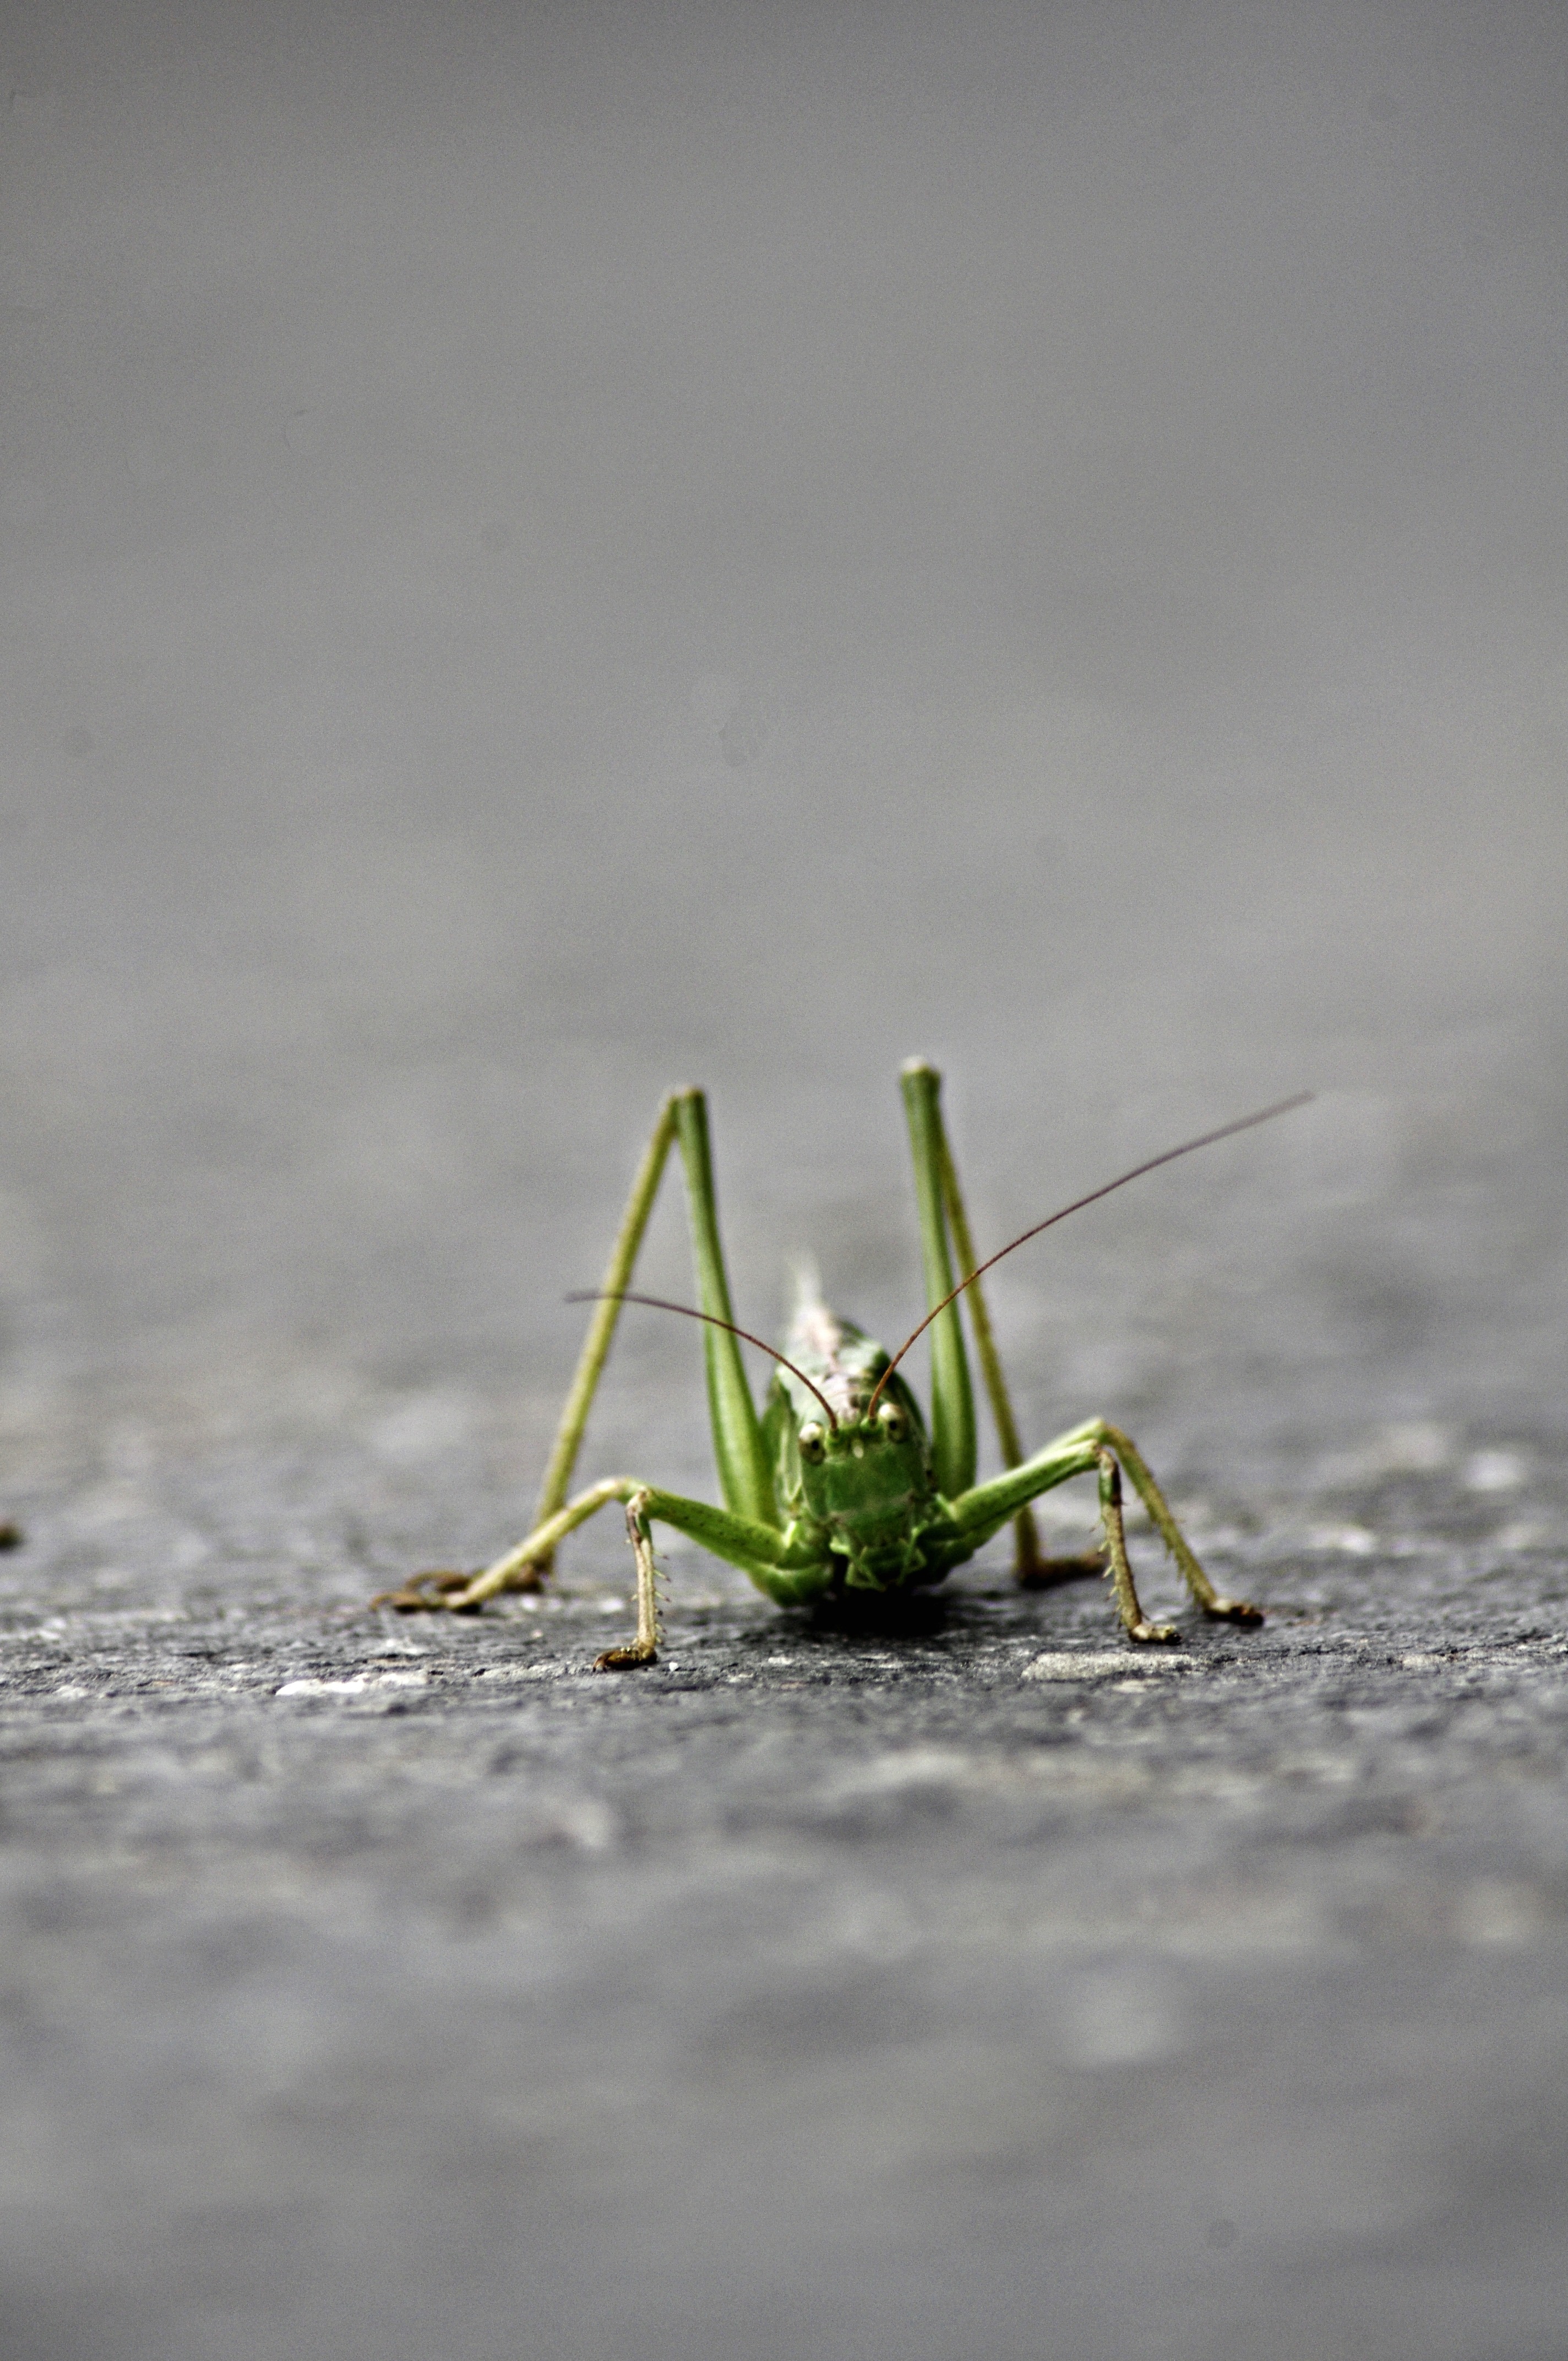
nature, road, green, insect, macro, fauna, invertebrate, close up, insects, grasshopper, macro photography, arthropod, desert locust